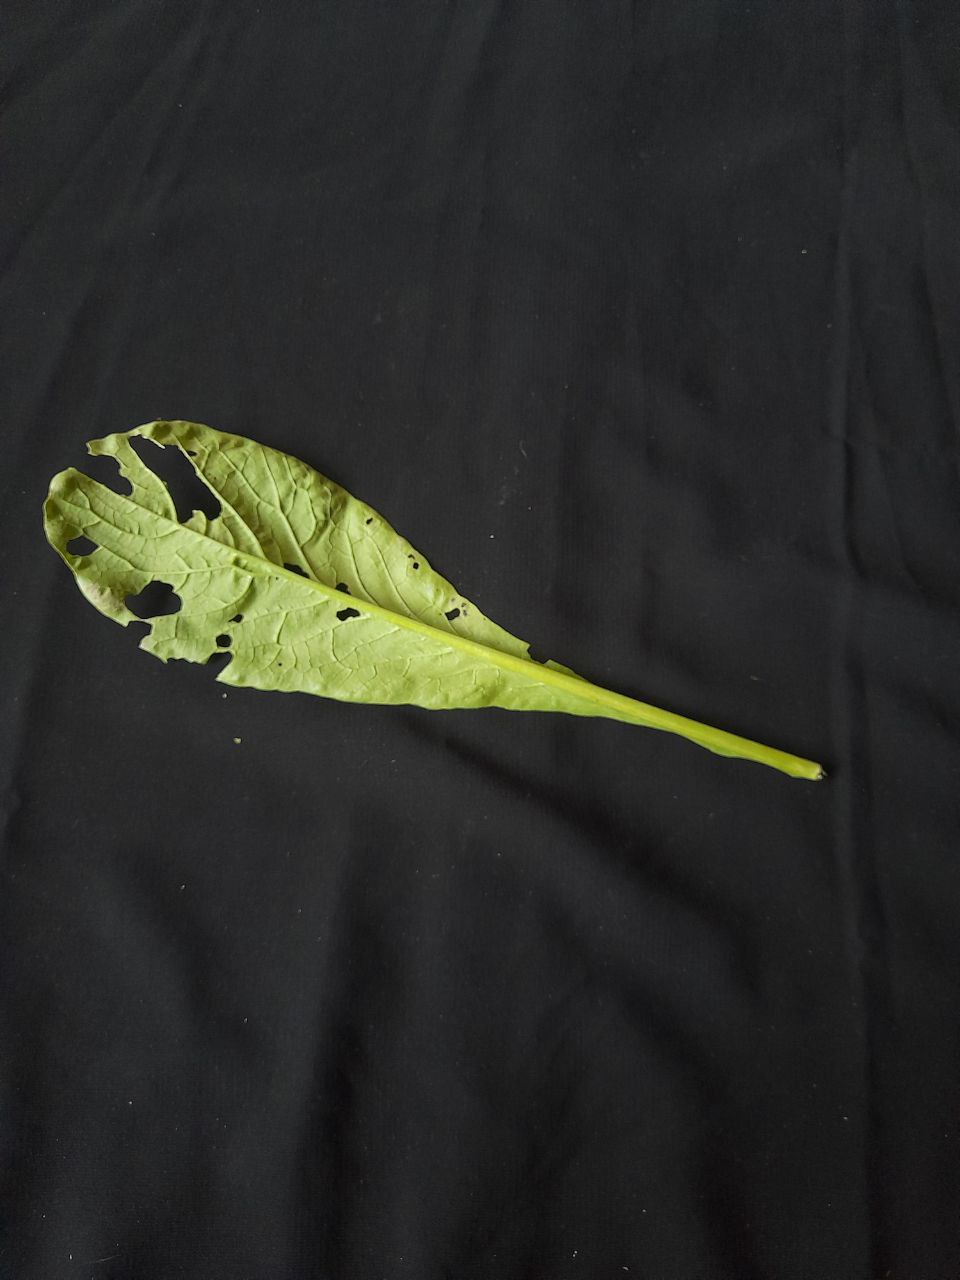
Label: flea beetle